Danville, Vermont

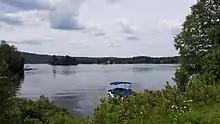
Joe's Pond as seen from the Danville Bike Path in early August

Danville is located west of St. Johnsbury, Vermont. Other towns bordering Danville are Barnet to the southeast, Peacham to the south, Cabot and Walden to the west, Stannard to the northwest, Wheelock to the north, and Lyndon to the northeast, touching Danville at a single corner. According to the United States Census Bureau, the town has a total area of , of which is land and , or 0.67%, is water. The main village in town (not separately incorporated) comprises the Danville CDP, with an area of , all land.